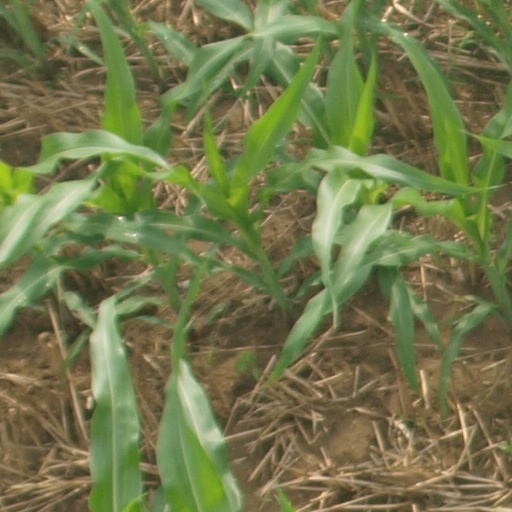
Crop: maize; corn